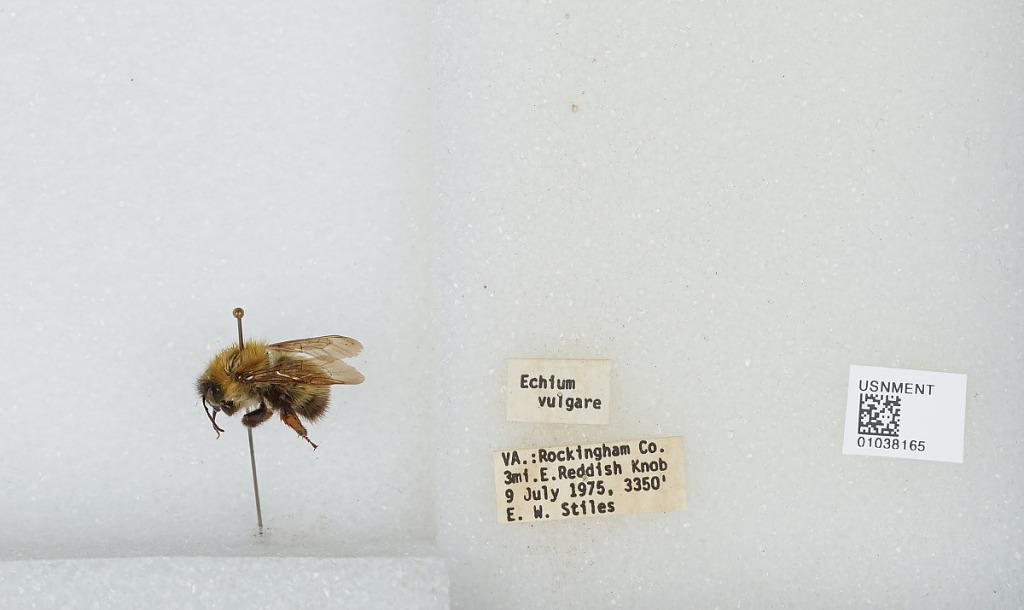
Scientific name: Bombus (Pyrobombus) perplexus Cresson
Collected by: E. Stiles
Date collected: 1975-7-9
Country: United States
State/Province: Virginia
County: Rockingham
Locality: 3 miles East of Reddish Knob
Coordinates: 38.4636, -79.1861